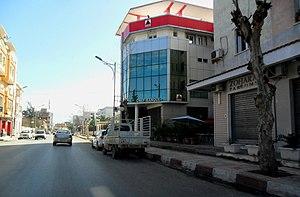
La CNEP-Banque, est une banque algérienne, spécialisée dans la collecte de l'épargne des ménages, le financement de l'habitat à travers ses crédits immobiliers aux particuliers et aux promoteurs privés et publics, et aussi le financement des entreprises intervenant en amont du secteur du bâtiment.